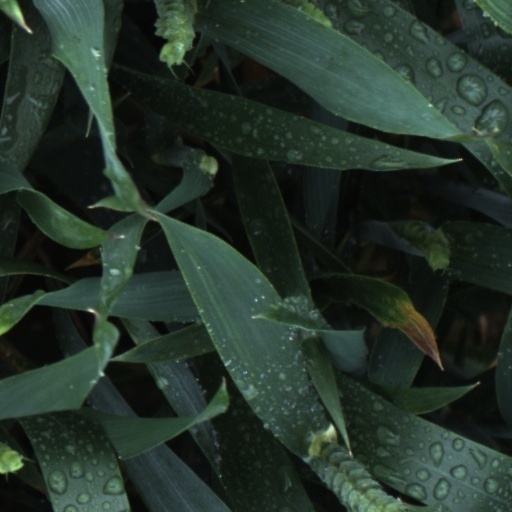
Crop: wheat